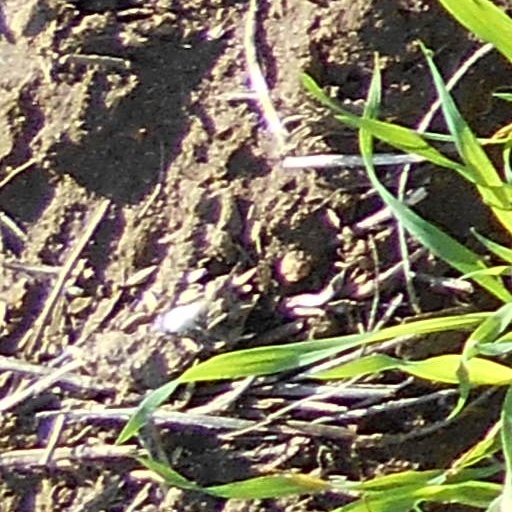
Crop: wheat